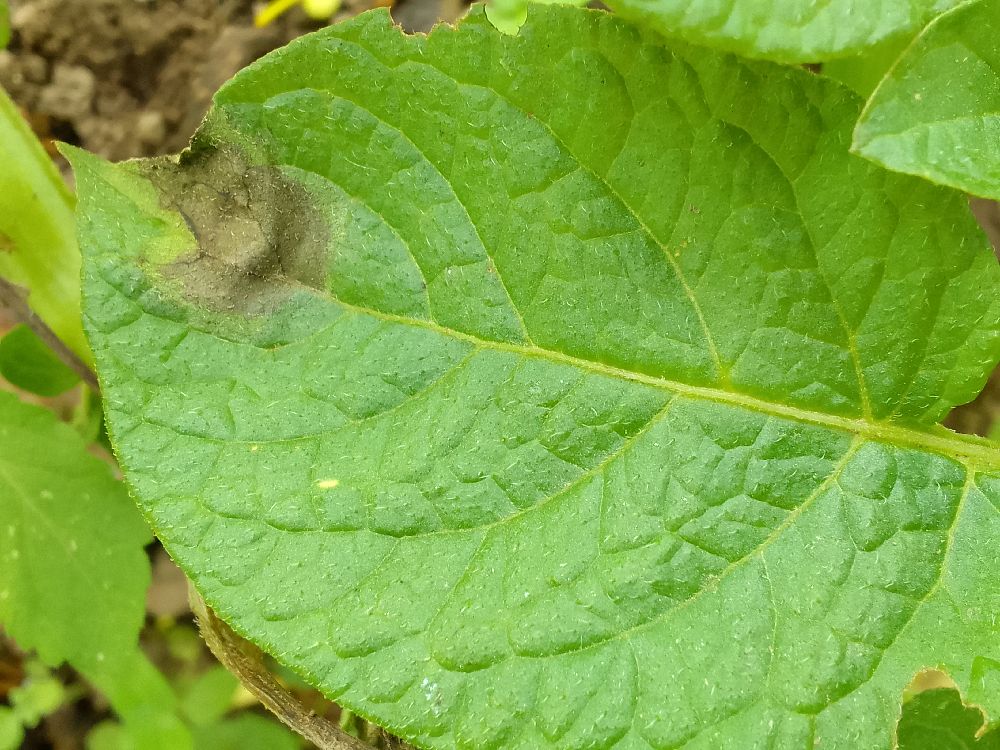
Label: Late blight